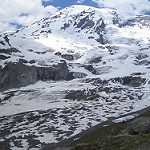
Label: glacier